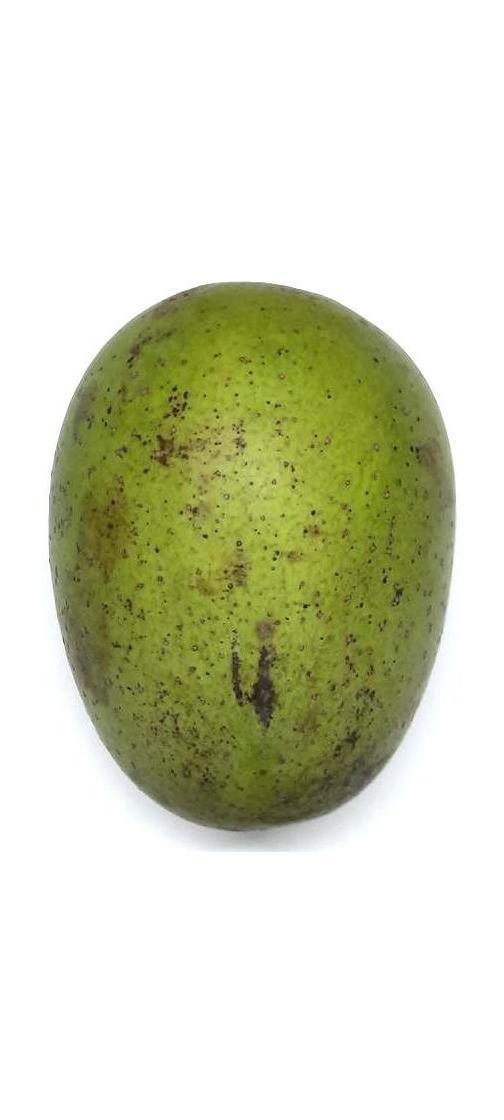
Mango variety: Langra